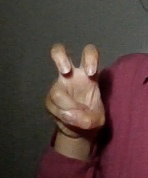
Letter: toot